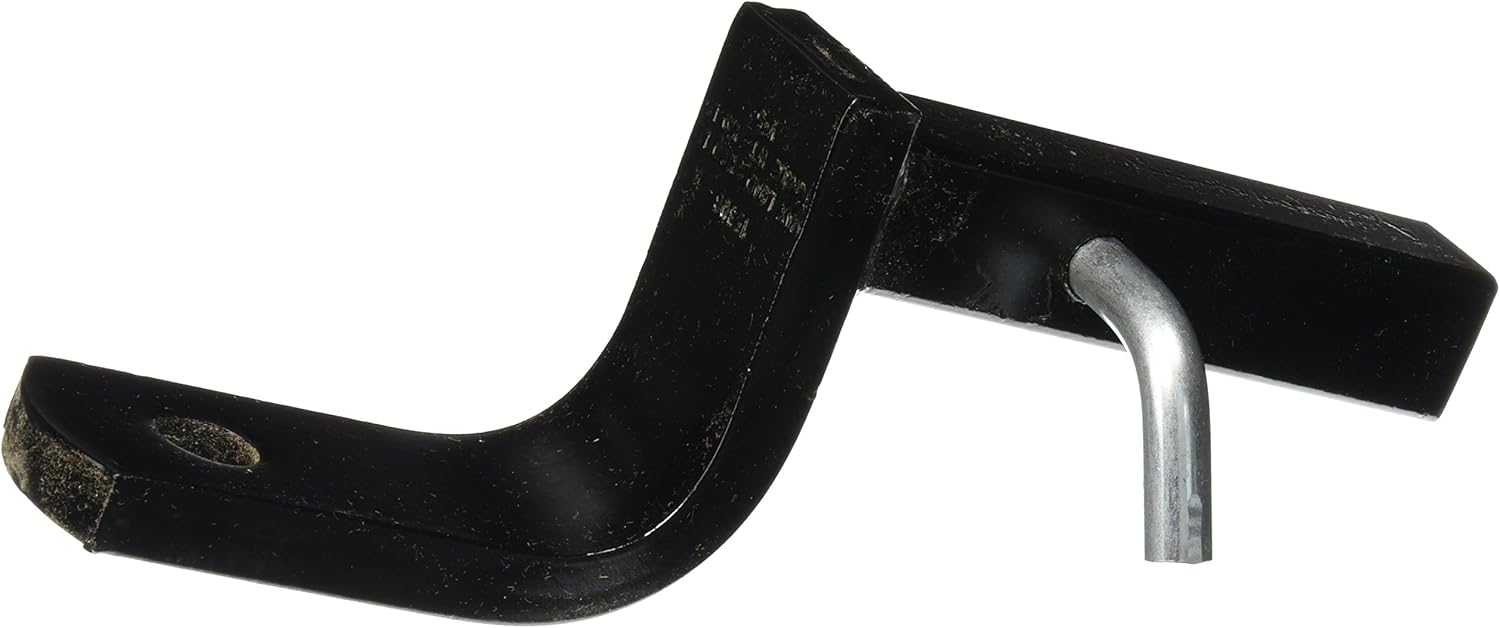
Honda 08L76-HL5-A00 Pioneer 500 Draw Bar
Category: Automotive
Honda Genuine Accessories are designed specifically for your Honda vehicle and have the same quality and durability that you've come to expect from Honda.Fits:HONDAPIONEER500 15-22, PIONEER520 21-23 Honda Genuine Accessories are designed specifically for your Honda vehicle and have the same quality and durability that you've come to expect from Honda. They are covered by the same warranty terms as your vehicle.Allows installation of 1-7/8" or 2"Hitch ball.Note: Always use a Honda Genuine Accessories Hitch Ball (sold separately).Honda Genuine Accessories P/N: 08L76-HL5-A00.
Features: Honda Genuine Accessories are designed specifically for your Honda vehicle and have the same quality and durability that you've come to expect from Honda. | They are covered by the same warranty terms as your vehicle.Allows installation of 1-7/8" or 2"Hitch ball.Note: Always use a Honda Genuine Accessories Hitch Ball (sold separately).Honda Genuine Accessories P/N: 08L76-HL5-A00.